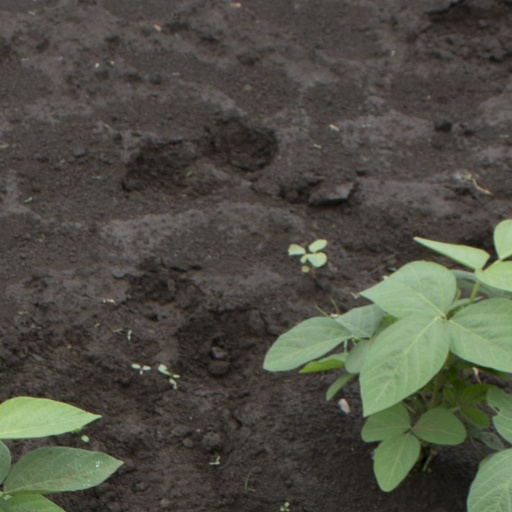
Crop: soybean